Namacpacan Church

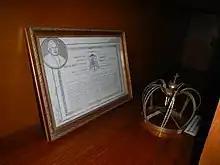
The decree for the canonical coronation of the image, along with its canonical crown

Since 1587, Namacpacan was a "visita" of Purao (presently known as Balaoan). In November 25, 1690, the town was founded and a parish under the advocacy of Saint Catherine of Alexandria was canonically erected. The first church of Namacpacan was built under the supervision of Father Mateo Bustillos, the parish priest from 1695 to 1697. The original site of the church was in Darigayos, a barrio of Namacpacan and was transferred in 1741 to its present site. The image of the Our Lady of Namacpacan was enshrined in the church in 1871.